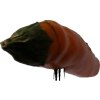
Label: pepper